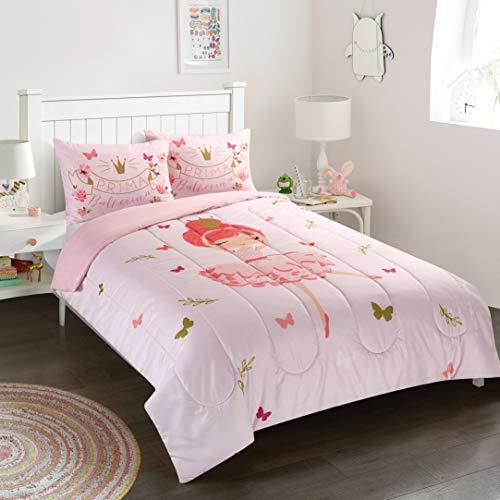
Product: Heritage Kids Prima Ballerina All Season Machine Washable Alternative Pink Ultra Soft Lightweight Microfiber Comforter Set, Full
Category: Home & Kitchen | Bedding | Kids' Bedding | Comforters & Sets | Comforter Sets
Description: Set includes reversible comforter and coordinating shams.
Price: $47.60
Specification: ProductDimensions:76x86x0.5inches|ItemWeight:5pounds|ShippingWeight:5pounds(Viewshippingratesandpolicies)|Manufacturer:IdeaNuova|ASIN:B07QC45C74|Itemmodelnumber:DK687847